World Cup Soccer: Italia '90

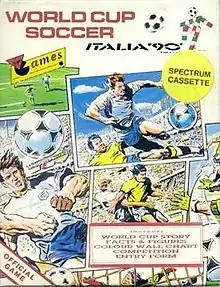
ZX Spectrum box art

World Cup Soccer: Italia '90 is a football video game released for various home computers in 1990 by Virgin Mastertronic. It is the officially licensed game of the tournament. It was known simply as Italia '90 for the Tronix budget reissues.